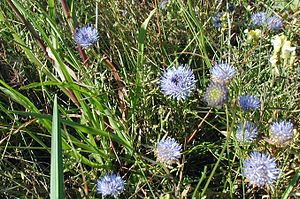
Blåmunke (art) / Billeder
Blåmunke er en 5-50 cm høj urt, der forneden bærer linjeformede, bølgede, stivhårede blade. Den vokser på mager, lysåben bund.